Abderrahim Goumri

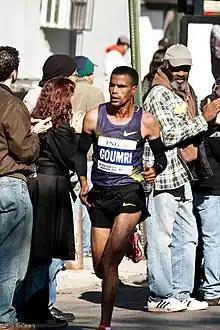
Goumri running at the 2010 New York City Marathon

Despite the fact that Goumri was 21st at the 2007 IAAF World Cross Country Championships, a strong overall team performance (including Anis Selmouni and Ahmed Baday) brought him his first team silver medal at the event. Goumri had a very successful return to the marathon (his first since 1997) at the 2007 London Marathon, finishing second in 2:07:44, just three seconds behind Martin Lel. He competed in his new speciality at the 2007 World Championships in Athletics, but did not manage to finish the race. Goumri looked to make amends for that performance by signing up for the New York City Marathon. Just as in London, the race came down to a battle between Lel and the Moroccan, and history repeated itself as the Kenyan sprinted ahead to win while Goumri settled for second (recording a time of 2:09:16).